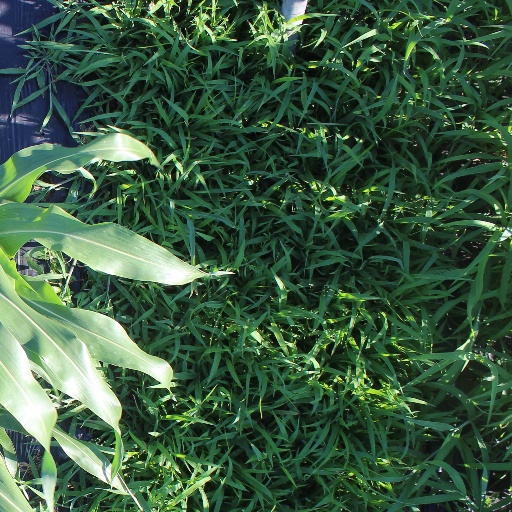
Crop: sorghum